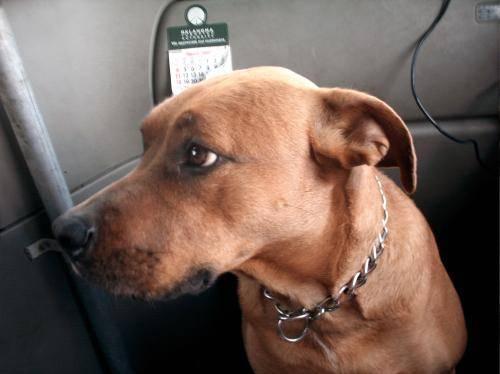
dog